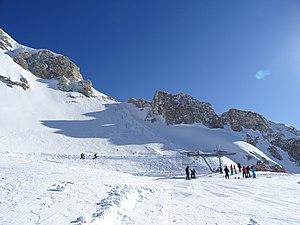
Haut du TSK du Pierra (nouvelle poulie de retour de 2019), domaine skiable du Dévoluy, et nouveau chemin sécurisé vers le plateau de Bure
Le téléphérique de Bure est une remontée mécanique privée exclusivement utilisée par l'interféromètre du plateau de Bure dans la commune du Dévoluy. Avec sa longueur de 4 040 m, il est le plus long téléphérique à va-et-vient de France.